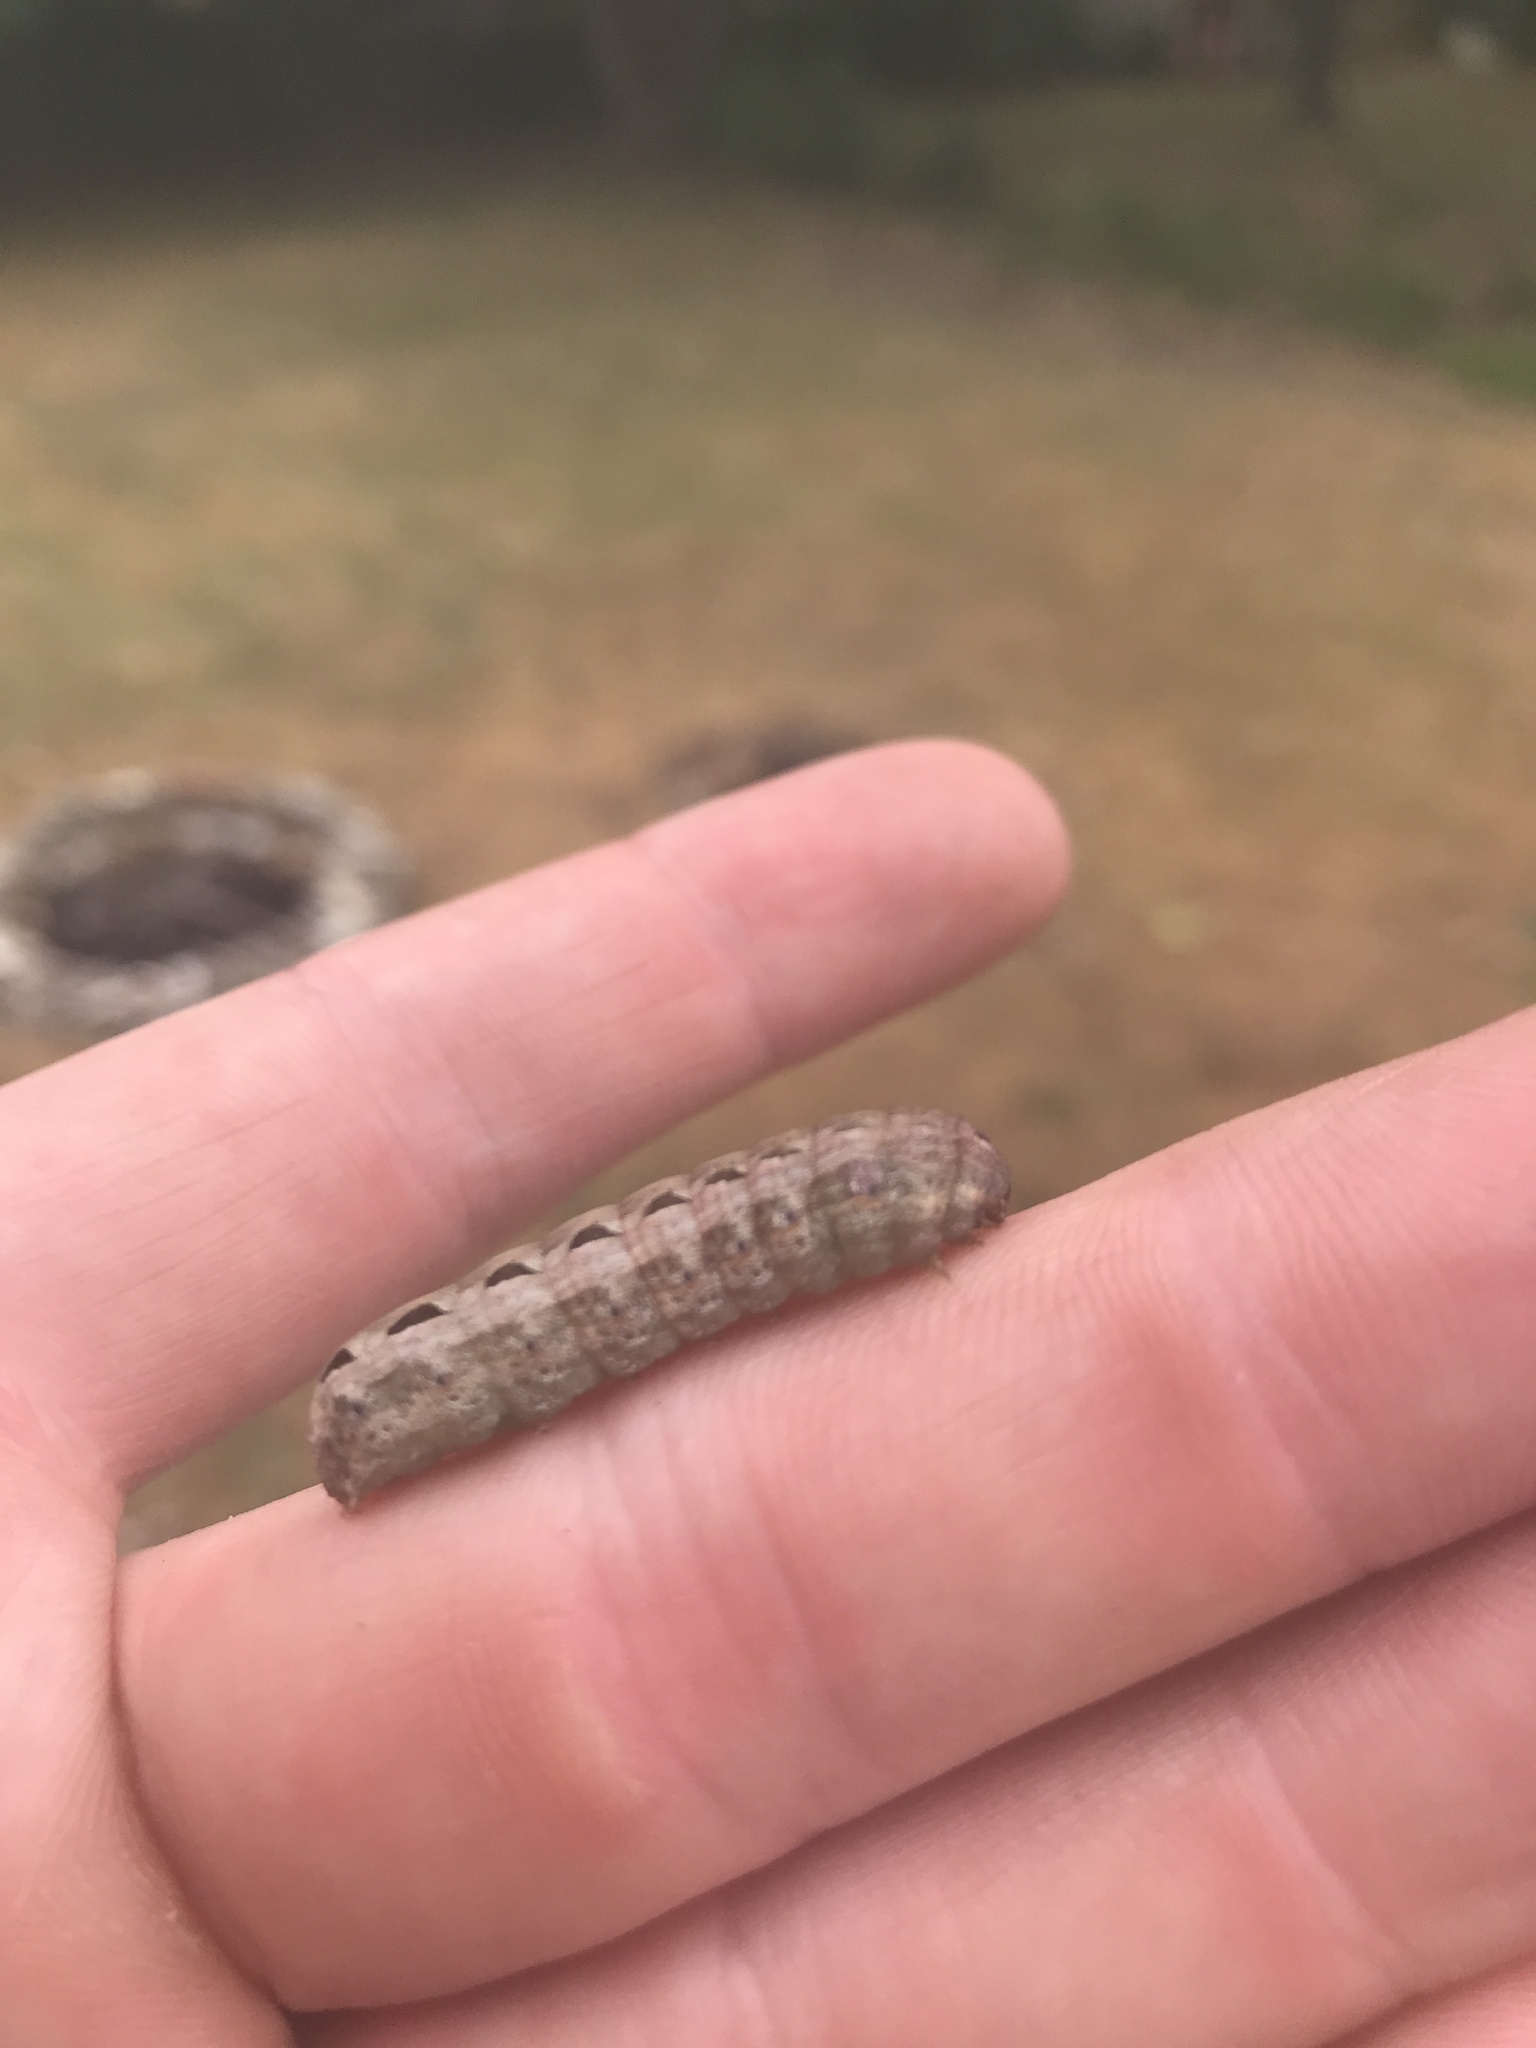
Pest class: cutworms